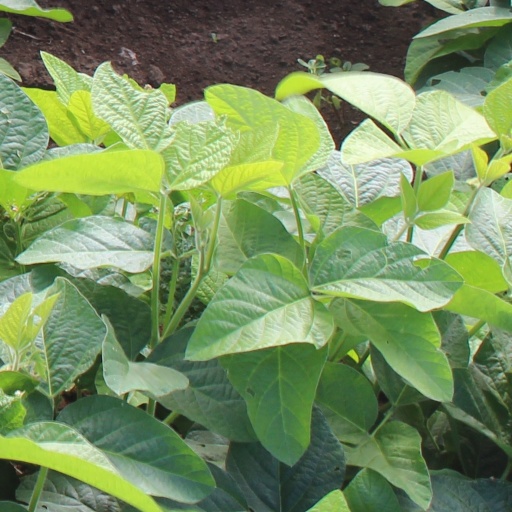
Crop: soybean